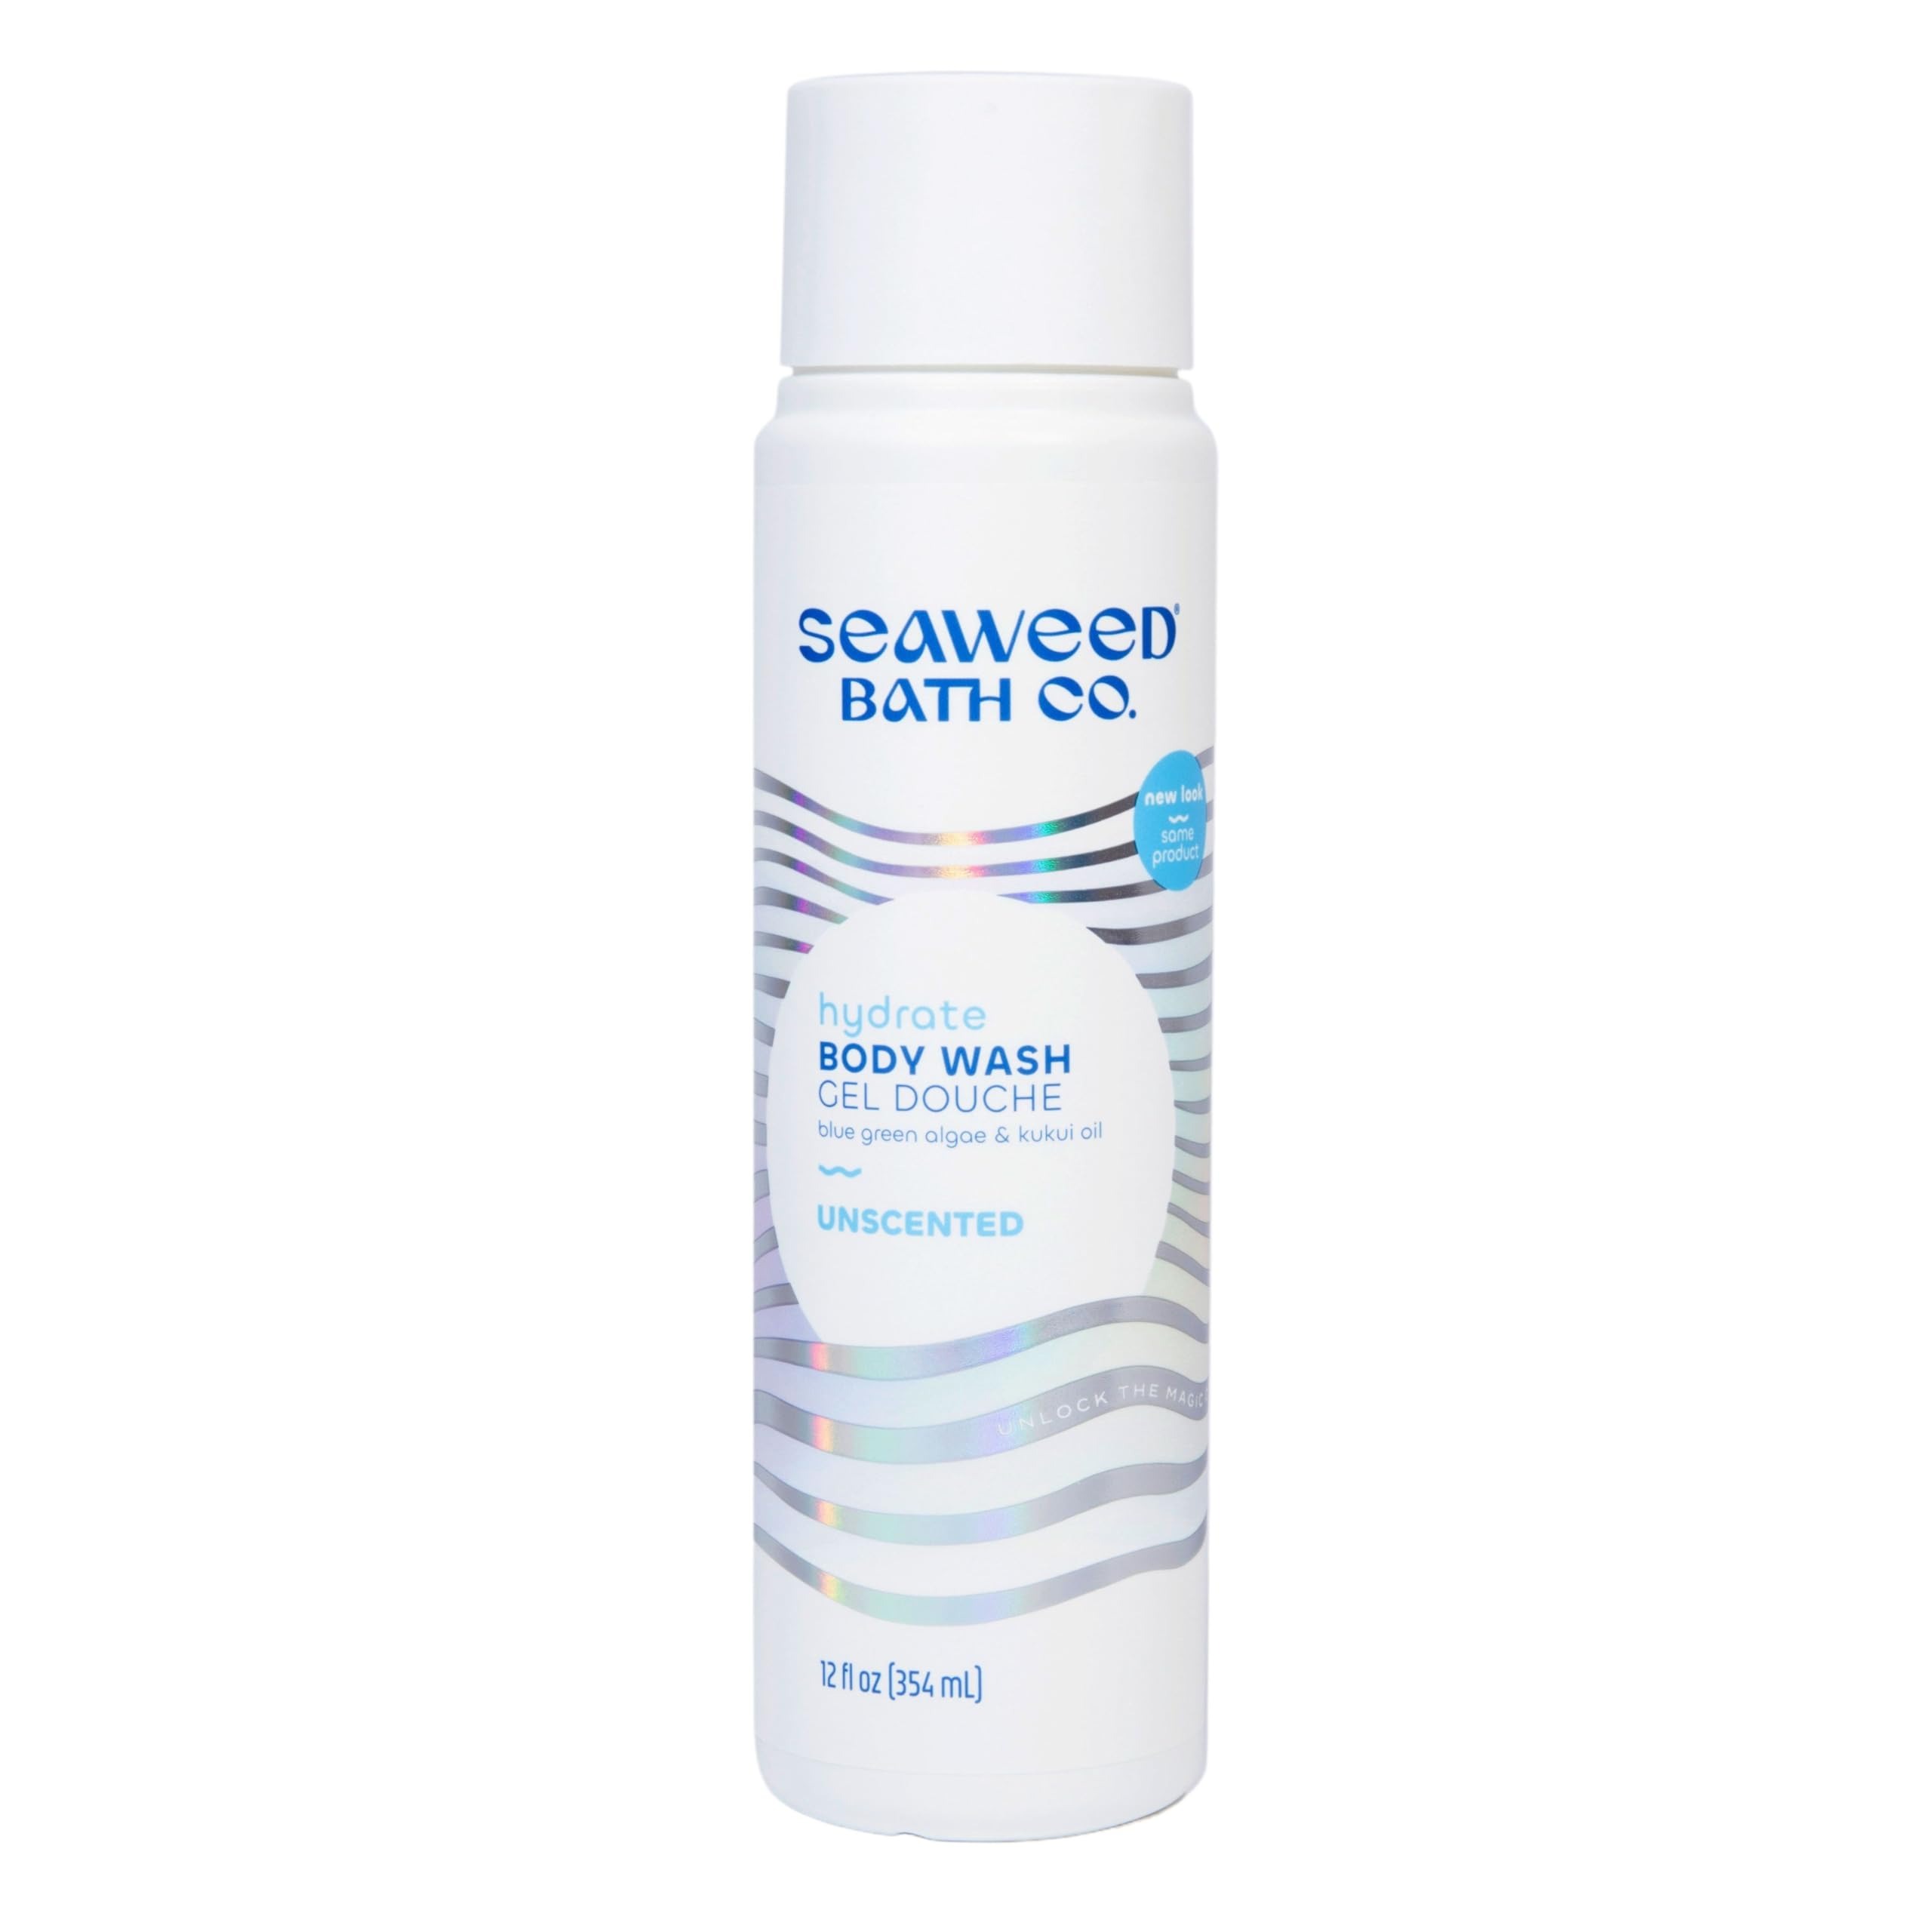
Item Name: Seaweed Bath Co. Hydrate Body Wash, Unscented, 12 Ounce, Fragrance Free Shower Gel for Men & Women, Vegan, Paraben Free, Sulfate Free, Cruelty Free
Bullet Point 1: Essential Moisture: With antioxidant-rich blue green algae, Hawaiian kukui oil, aloe vera and sustainably harvested Atlantic seaweed, this body wash cleanses while gently hydrating and restoring skin
Bullet Point 2: Fragrance Free: This nourishing body wash is unscented, perfect for individuals with fragrance sensitivities, for an elevated shower experience
Bullet Point 3: Versatile Body Care: Lathering formula is perfect for use as a body wash and shaving gel. Gentle for all skin types, great for men, women and kids
Bullet Point 4: Consciously Made: This replenishing body wash is Leaping Bunny certified, cruelty free, vegan and sulfate, gluten and paraben free. Bottle made with 50% post-consumer recycled (PCR) plastic
Bullet Point 5: How to Use: Gently massage onto wet skin to create a rich lather. Rinse clean. Use daily as a body wash or shaving gel
Value: 12.0
Unit: Ounce

Price: 14.665